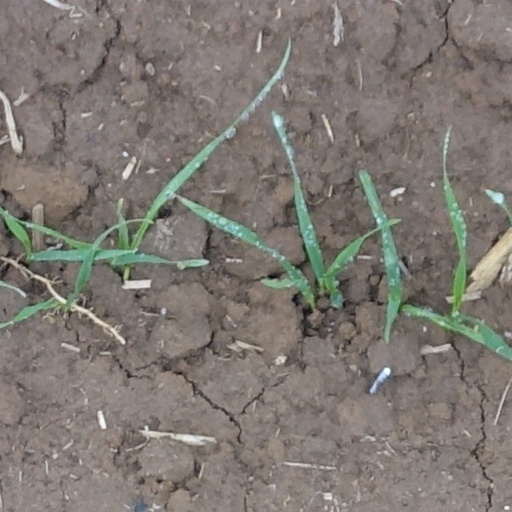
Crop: wheat